Stephen Darby

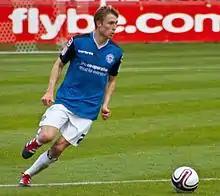
Darby playing for Rochdale in 2011

On 7 July 2011, Rochdale confirmed the signing of Darby on loan for the 2011–12 campaign. He made his debut on 6 August 2011, against Sheffield Wednesday, playing the full 90 minutes in a 2–0 defeat. He was the fans' man of the match in the 0–0 home draw against Carlisle United on 16 August 2011. He made 40 appearances for the club during his season-long loan.